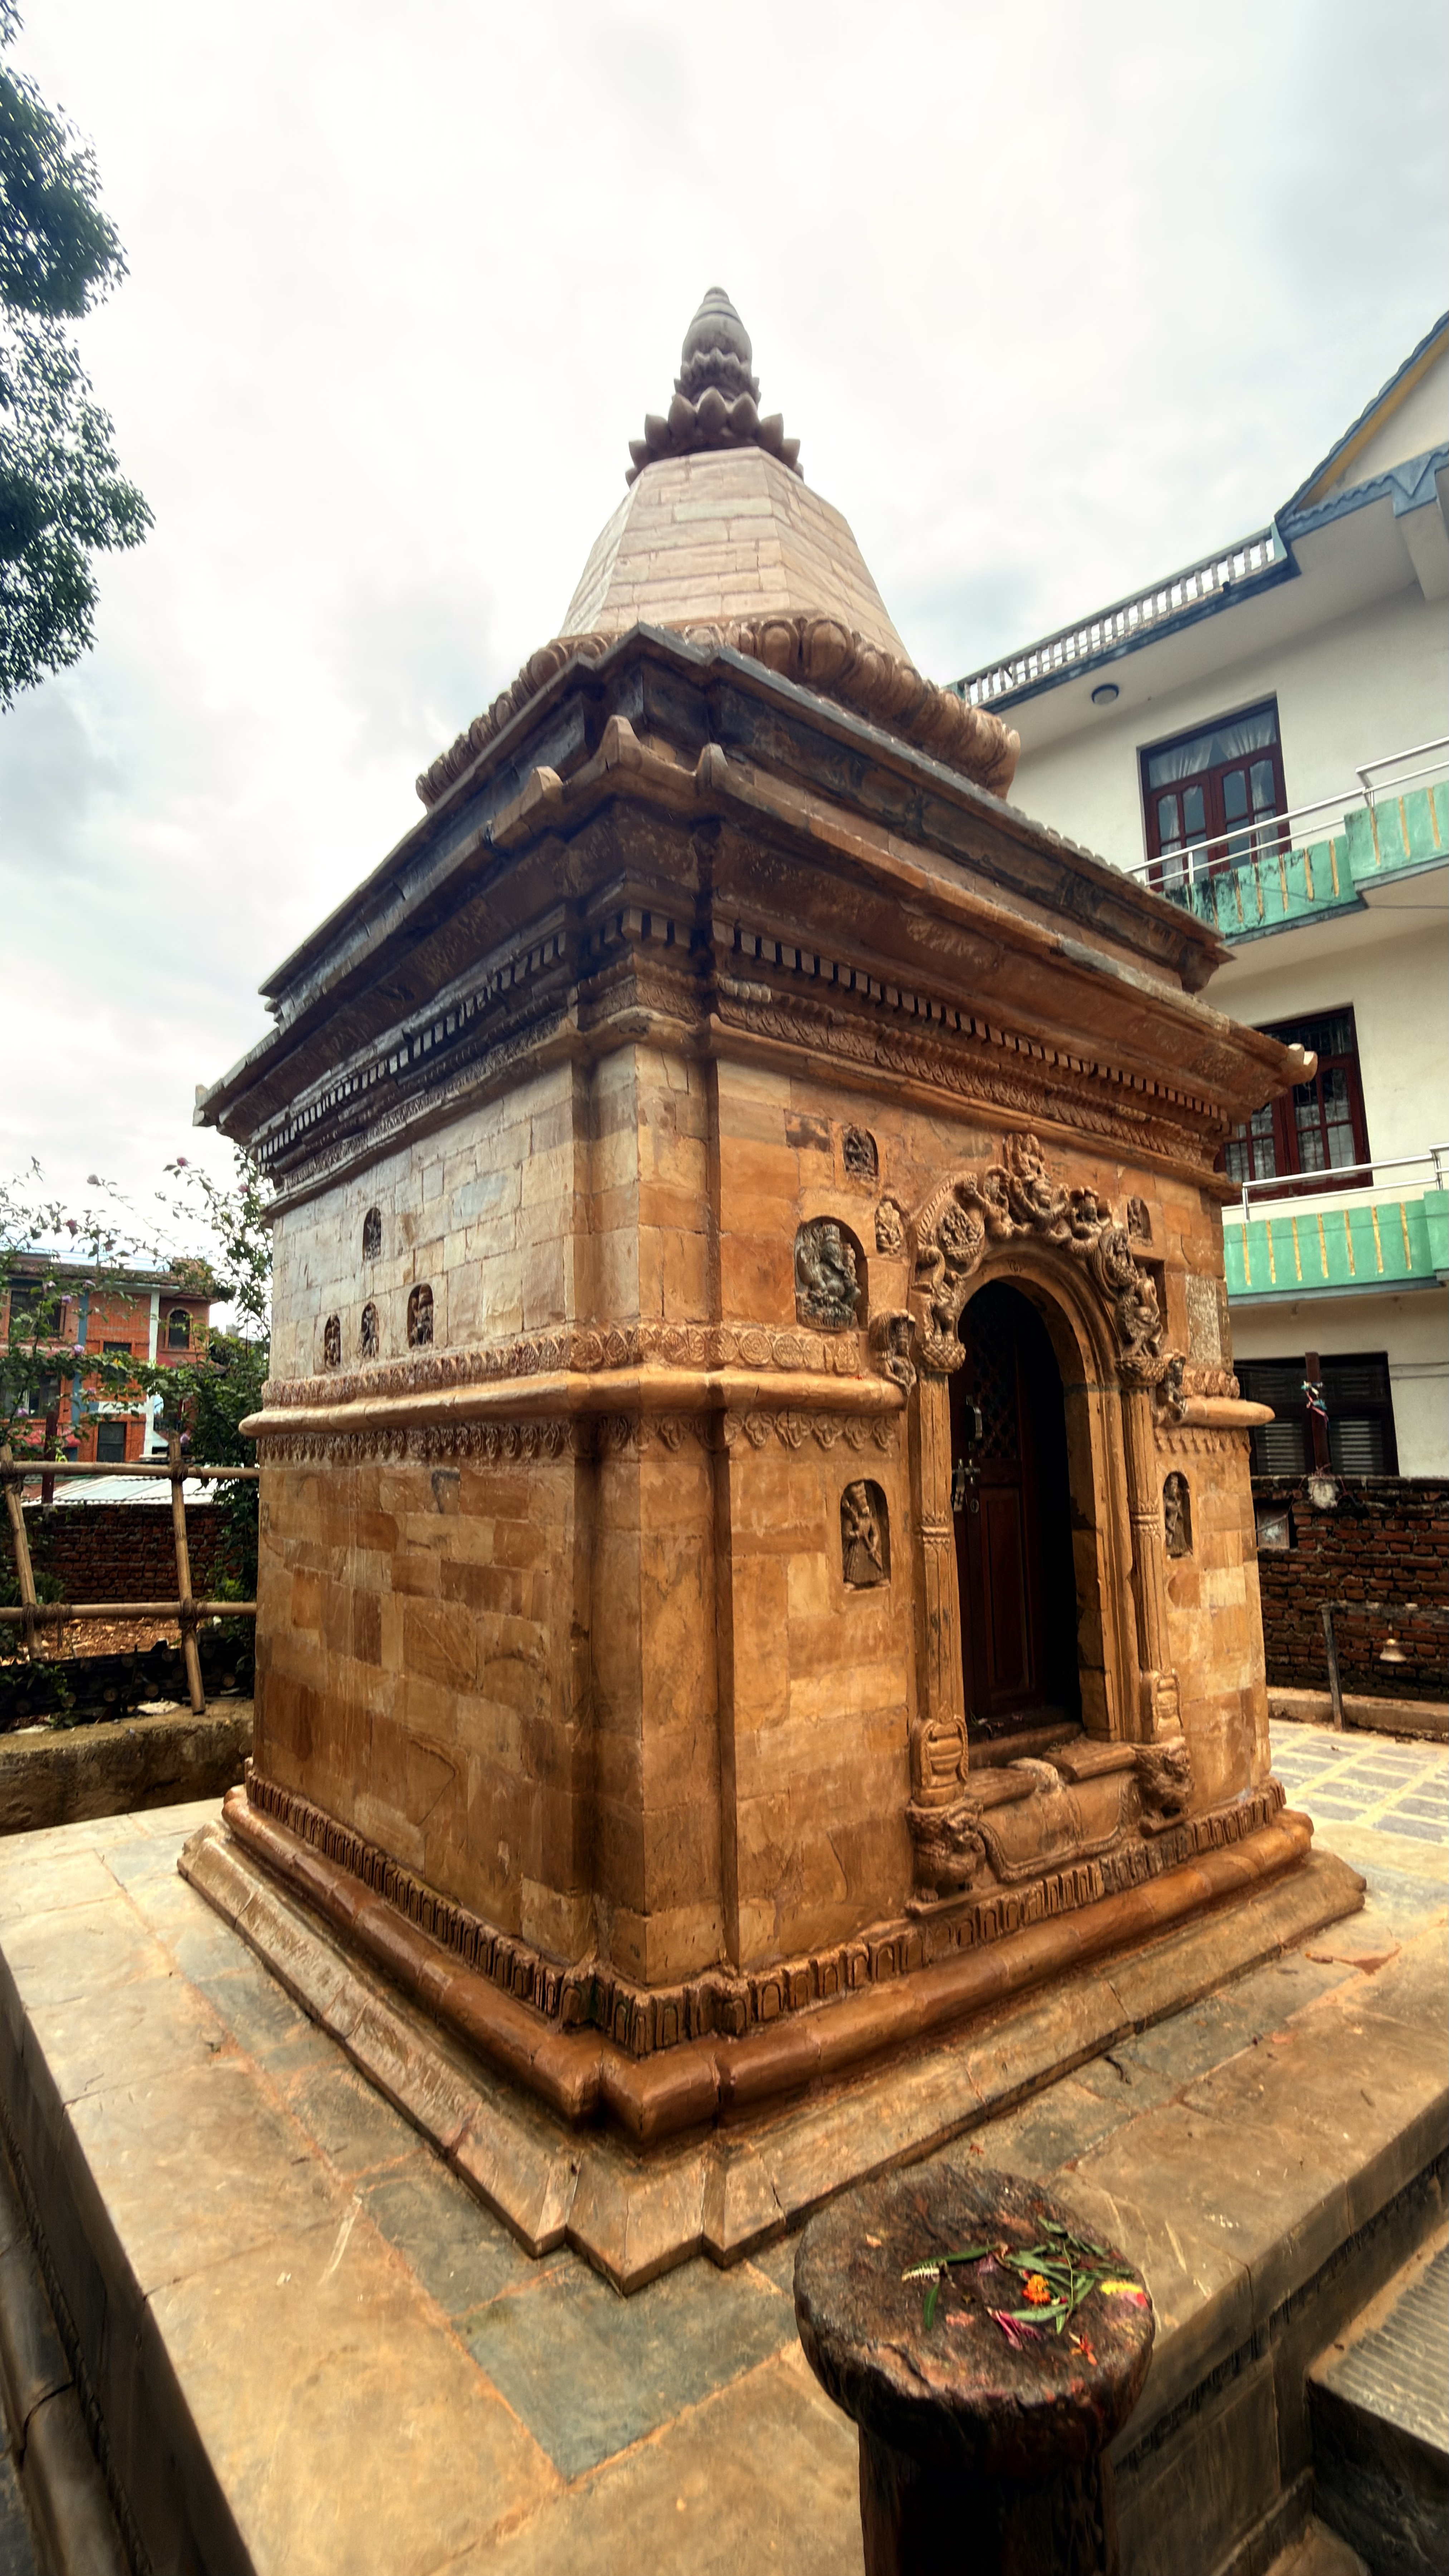
Heritage site: Ram_Temple